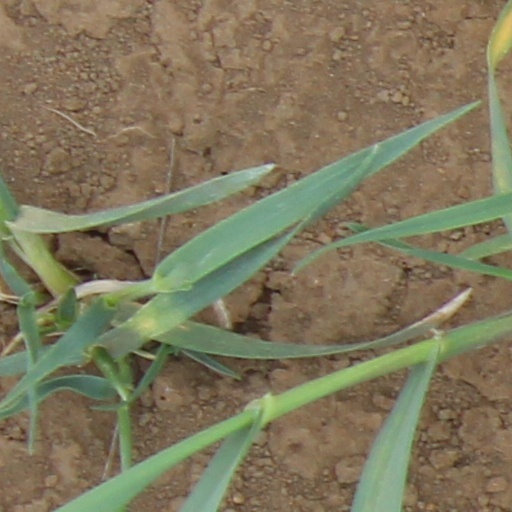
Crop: wheat